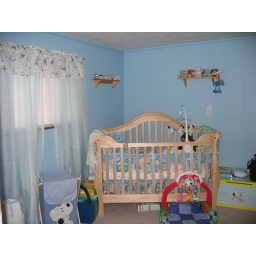
Hunter's bedroom in the old house